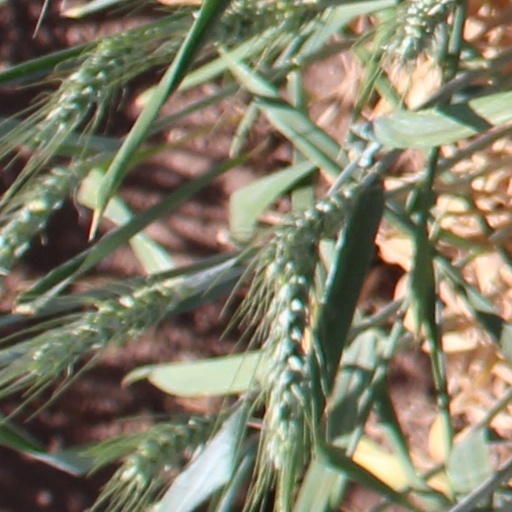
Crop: wheat